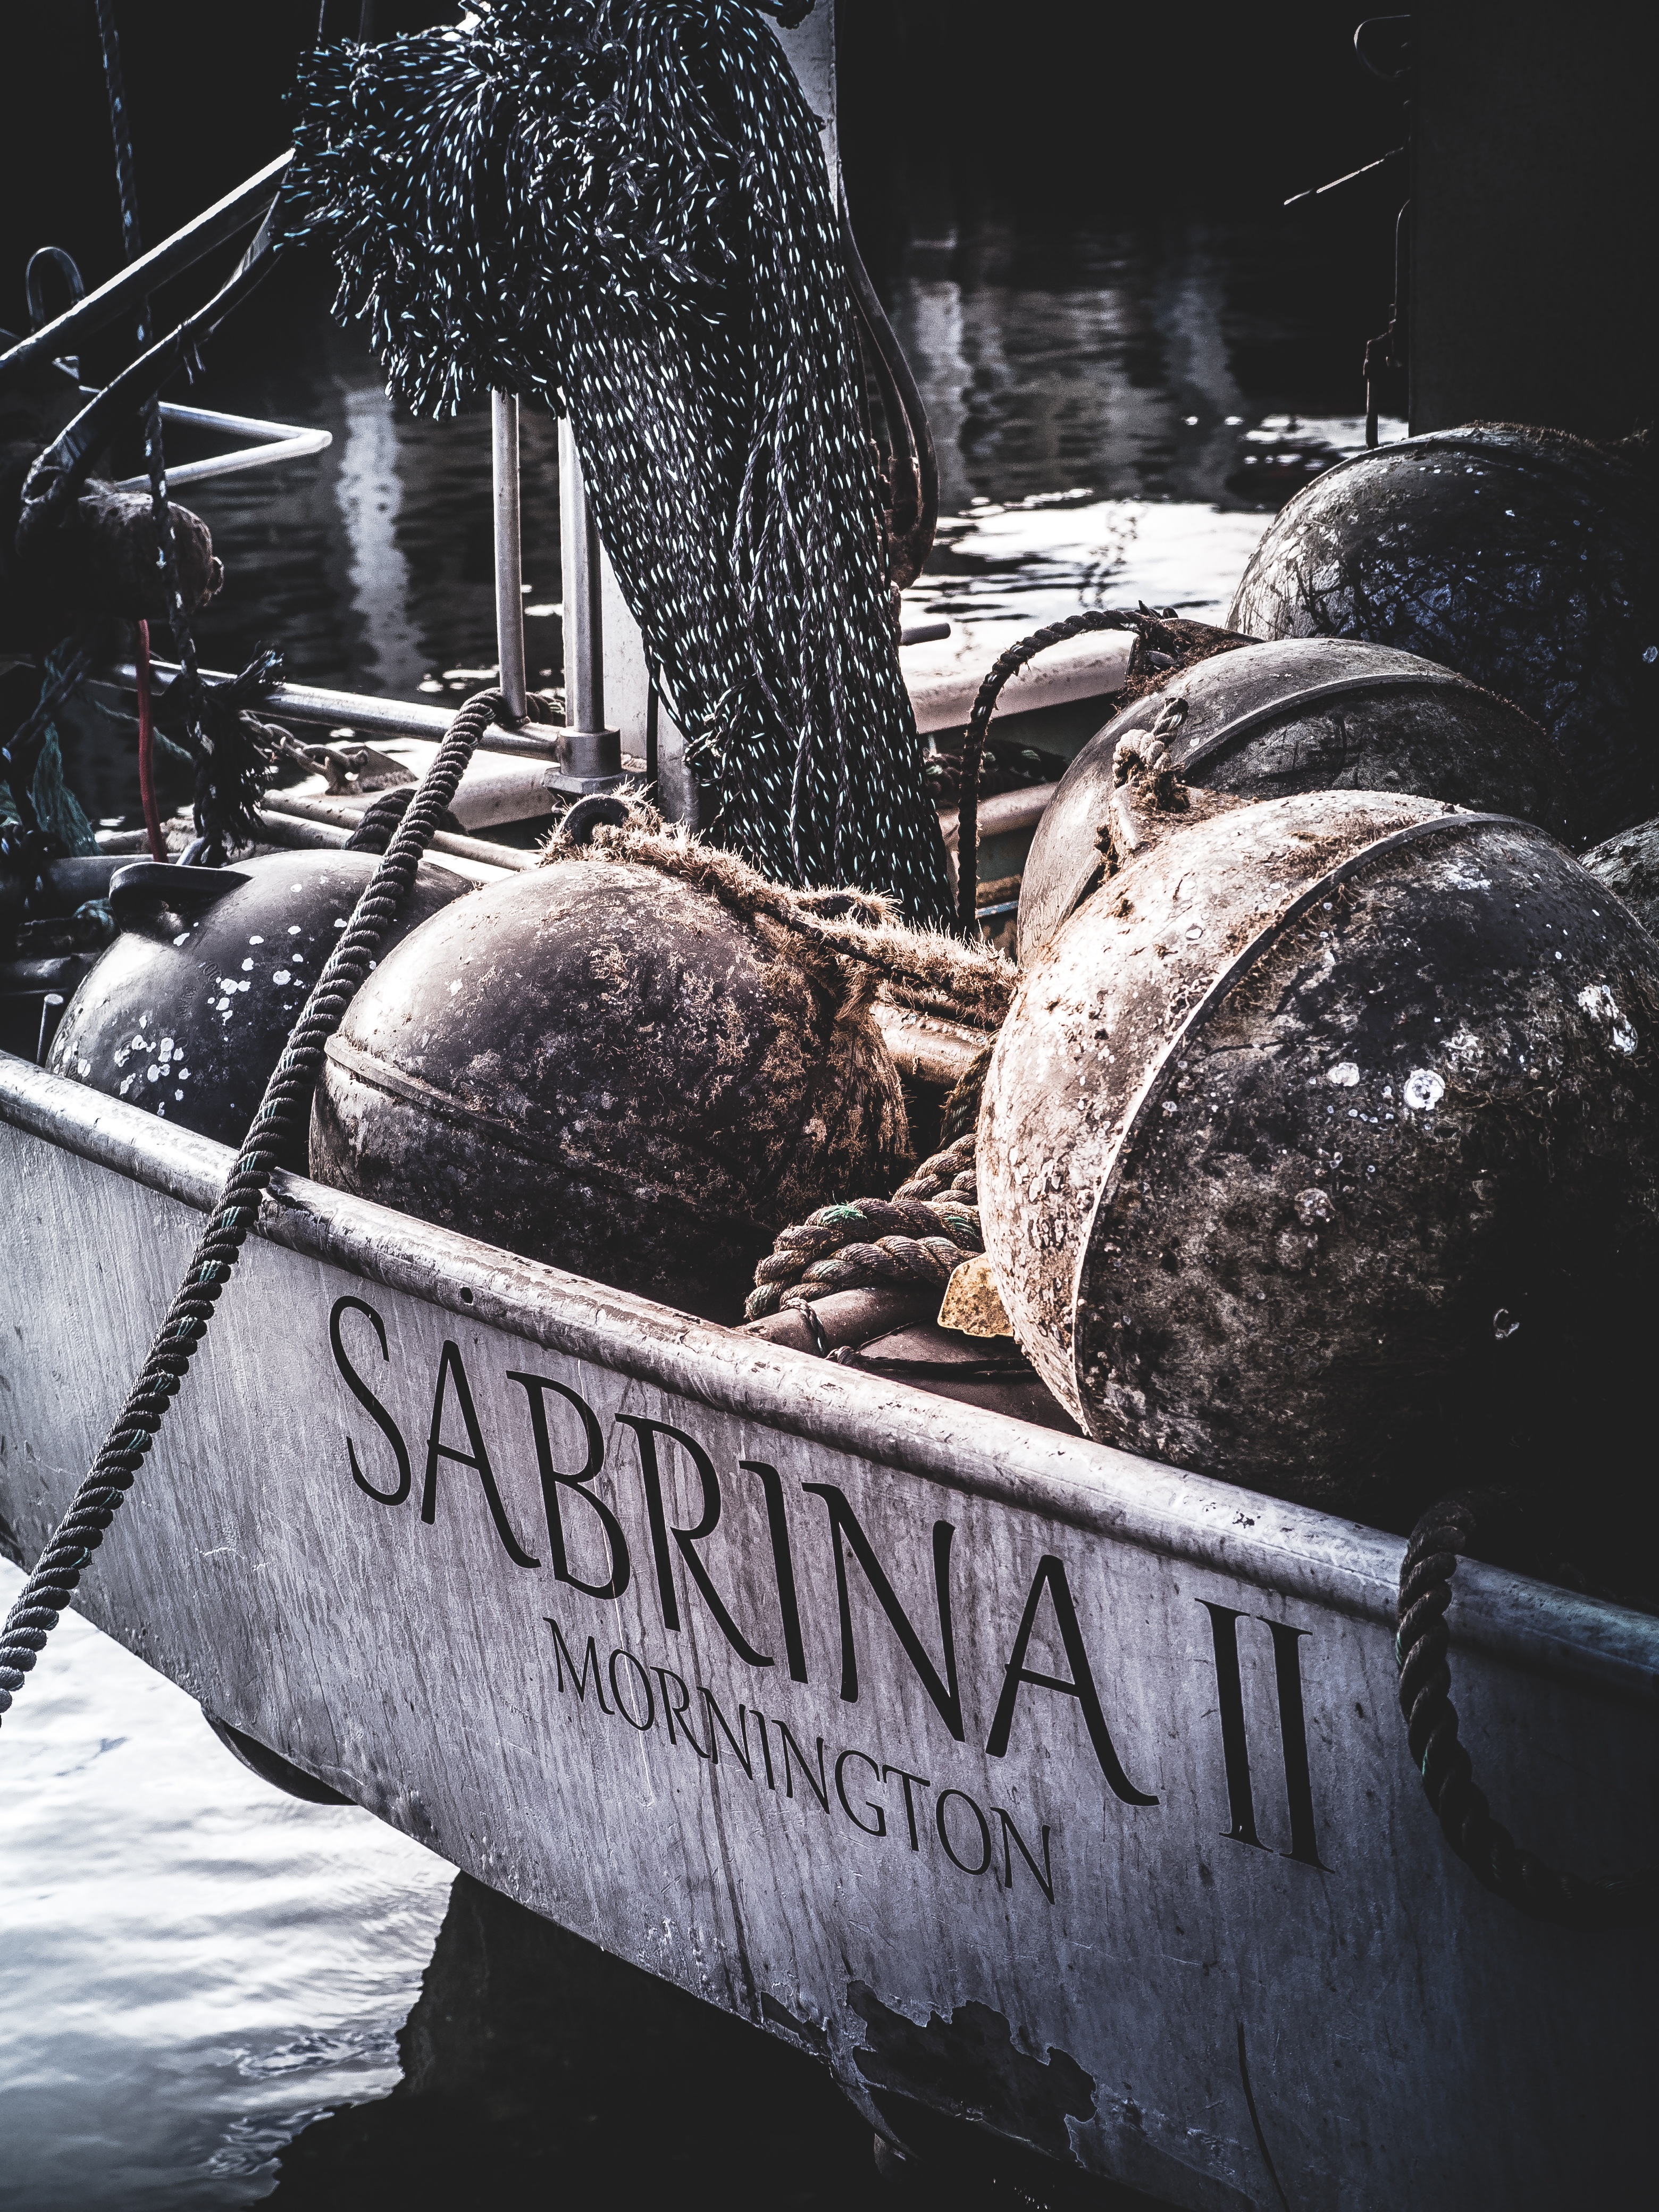
water, snow, winter, boat, reflection, vehicle, weather, black, monochrome